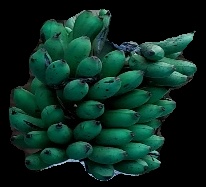
Variety: rasbale
Grade: grade3